Jan Žižka partisan brigade

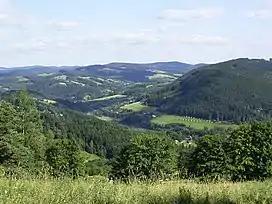
Hostýn-Vsetín Mountains, base of the Green Cadre

The Nazi administration brought in Reinhard Heydrich as Deputy Protector of Bohemia and Moravia in order to enforce policy more harshly. His brutality led to the Allies ordering his assassination in May 1942. In the violent crackdown that followed, known in Czech as the , more than a thousand Czechs were murdered, including the entire village of Lidice. Some former members of the resistance evaded arrest by fleeing into the Moravian mountains and forming partisan groups. The first documented partisan group was the Green Cadre, active in the Hostýn-Vsetín Mountains along the Czech-Slovak border from early 1942. There were also urban resistance groups, such as the White Lioness active in the areas of Silesia around Frýdek-Místek and Ostrava. Such partisan groups depended on the support of the local population and acted by cutting power lines and sabotaging railways. Beginning in April 1944, several paratrooper groups trained in Britain were dropped in Moravia in order to gather intelligence.